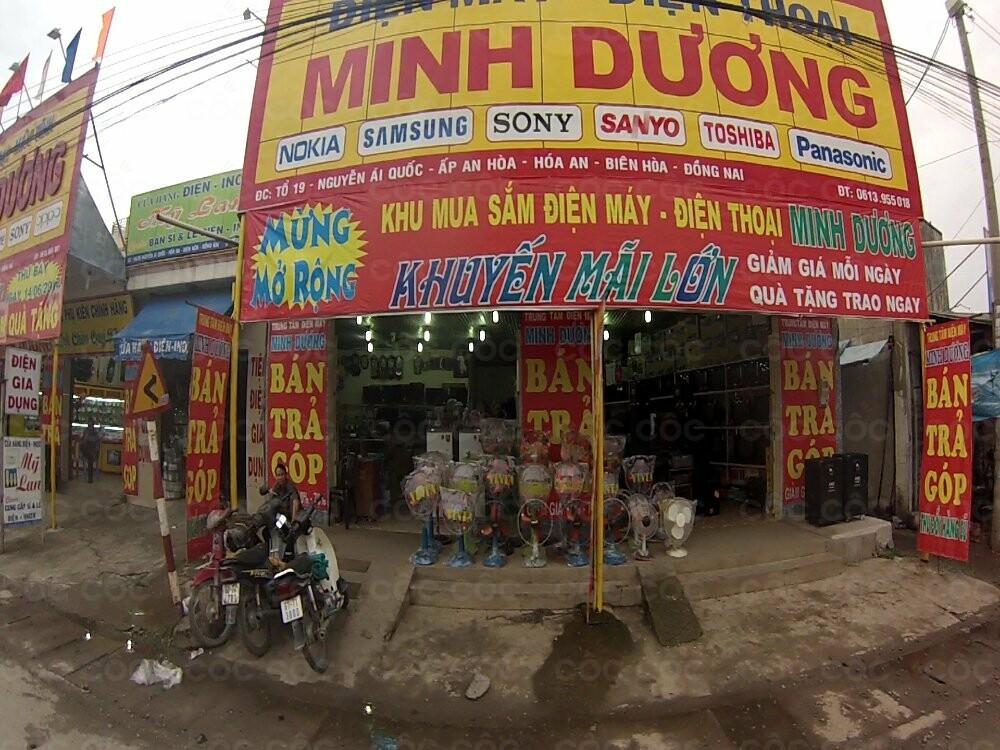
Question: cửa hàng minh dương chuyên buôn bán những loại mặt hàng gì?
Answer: điện máy và điện thoại